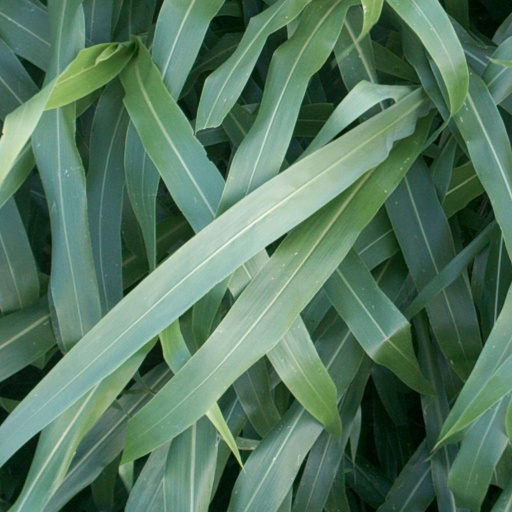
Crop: sorghum